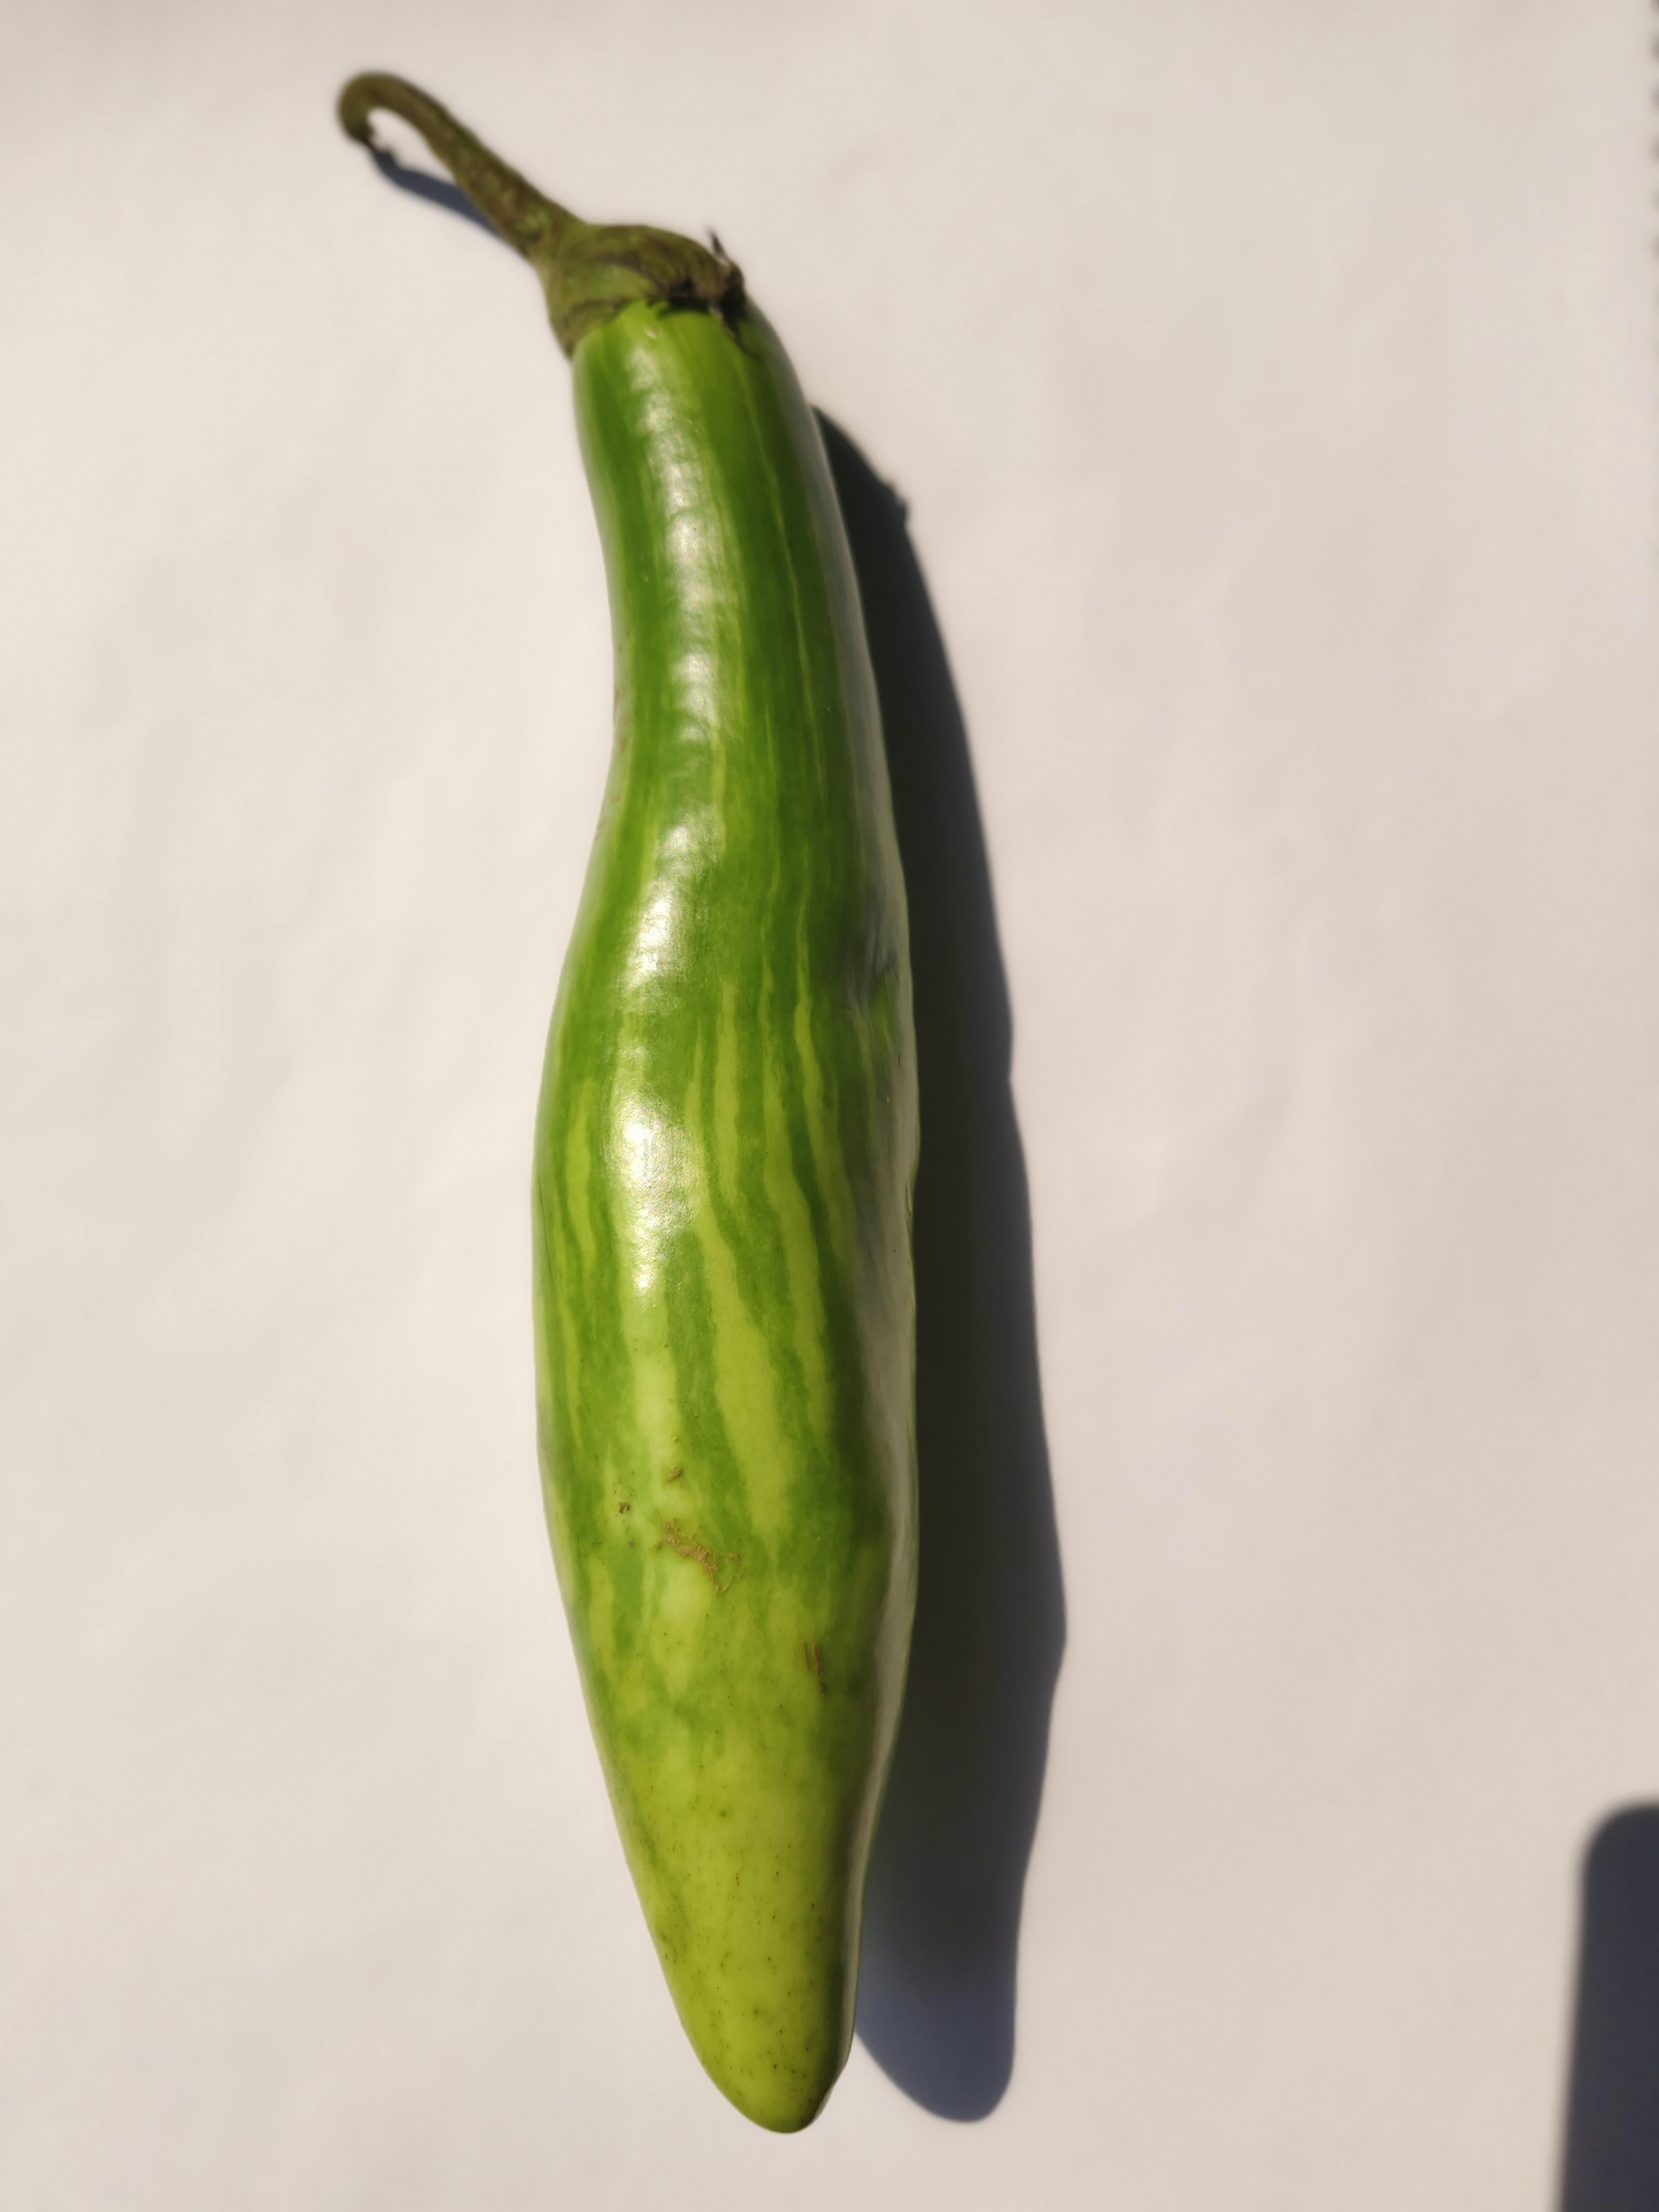
Label: Brinjal